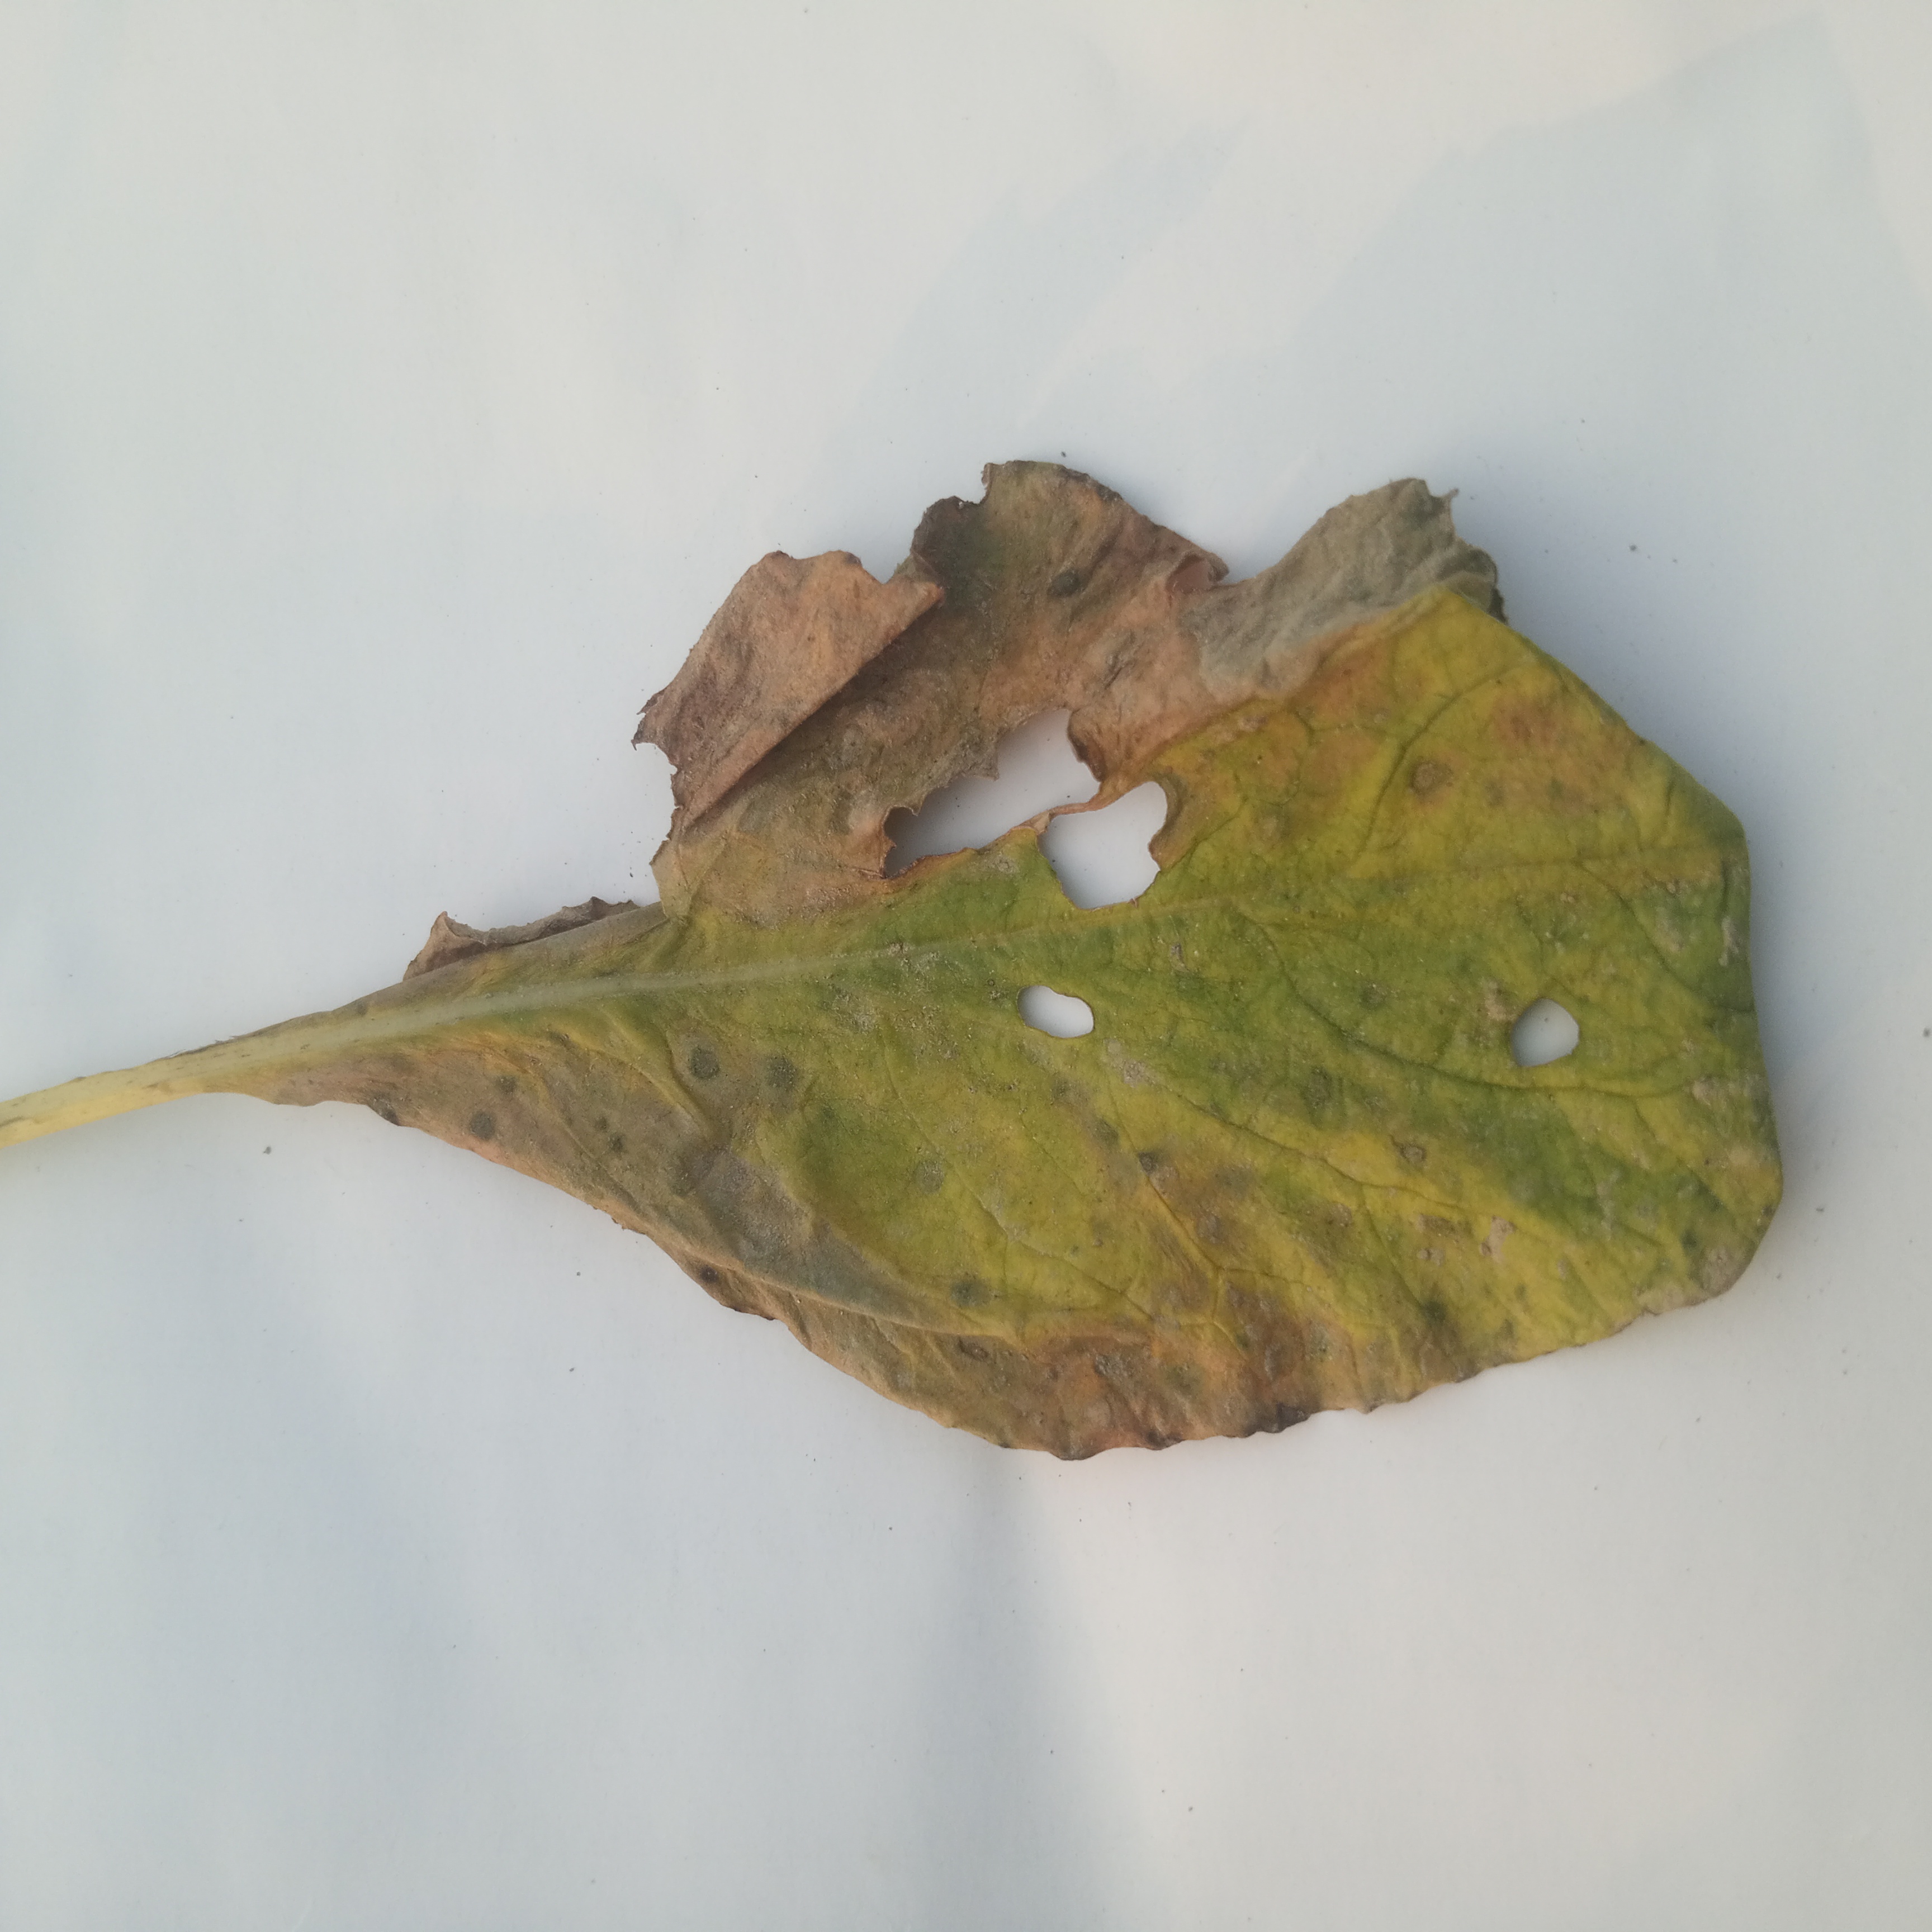
Label: Black Rot